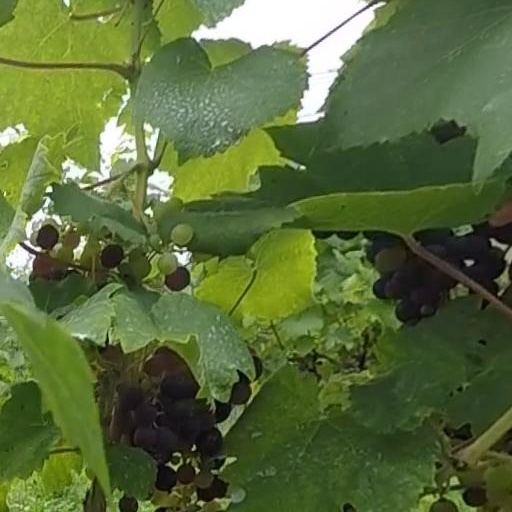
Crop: grape